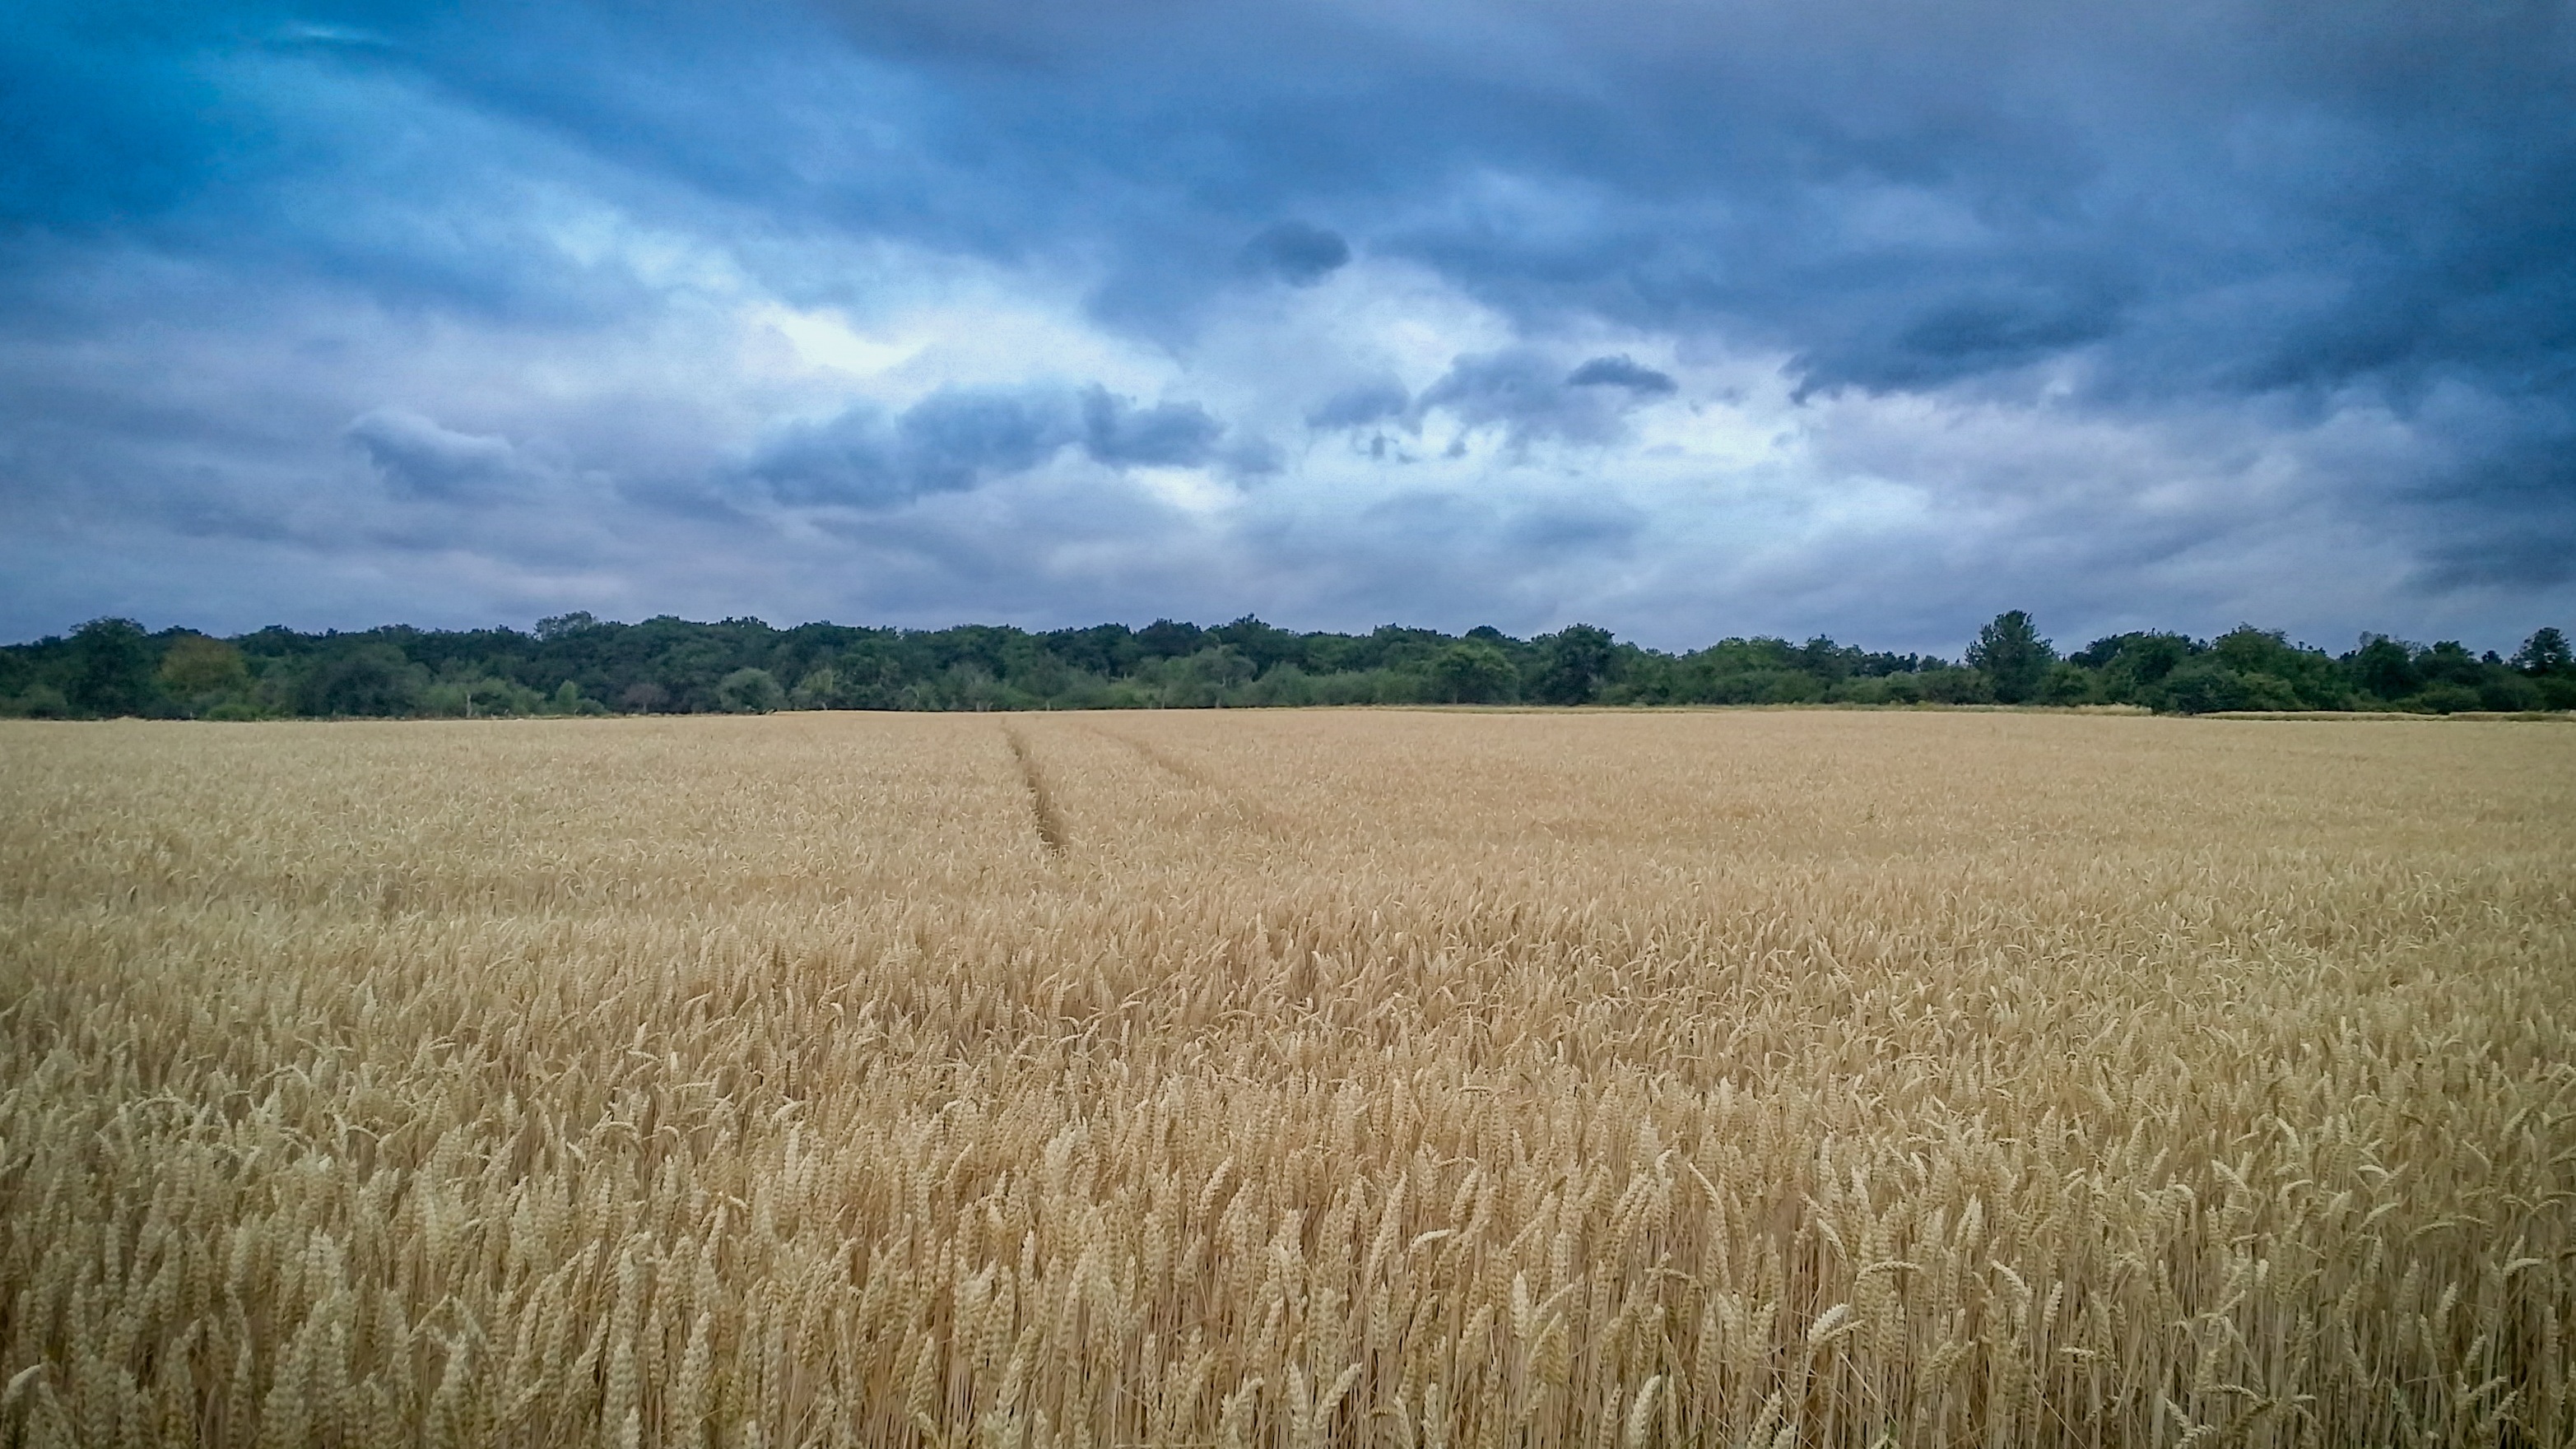
landscape, nature, grass, horizon, wilderness, plant, sky, field, meadow, wheat, prairie, valley, land, explore, range, wild, food, green, crop, tranquil, hike, balance, pasture, peaceful, soil, agriculture, fitness, plain, climb, wander, trees, clouds, elements, earth, grassland, spa, exploration, scene, discover, ecosystem, success, wellness, steppe, rural area, wellbeing, flowering plant, commodity, achieve, accomplish, centered, grass family, land plant, food grain